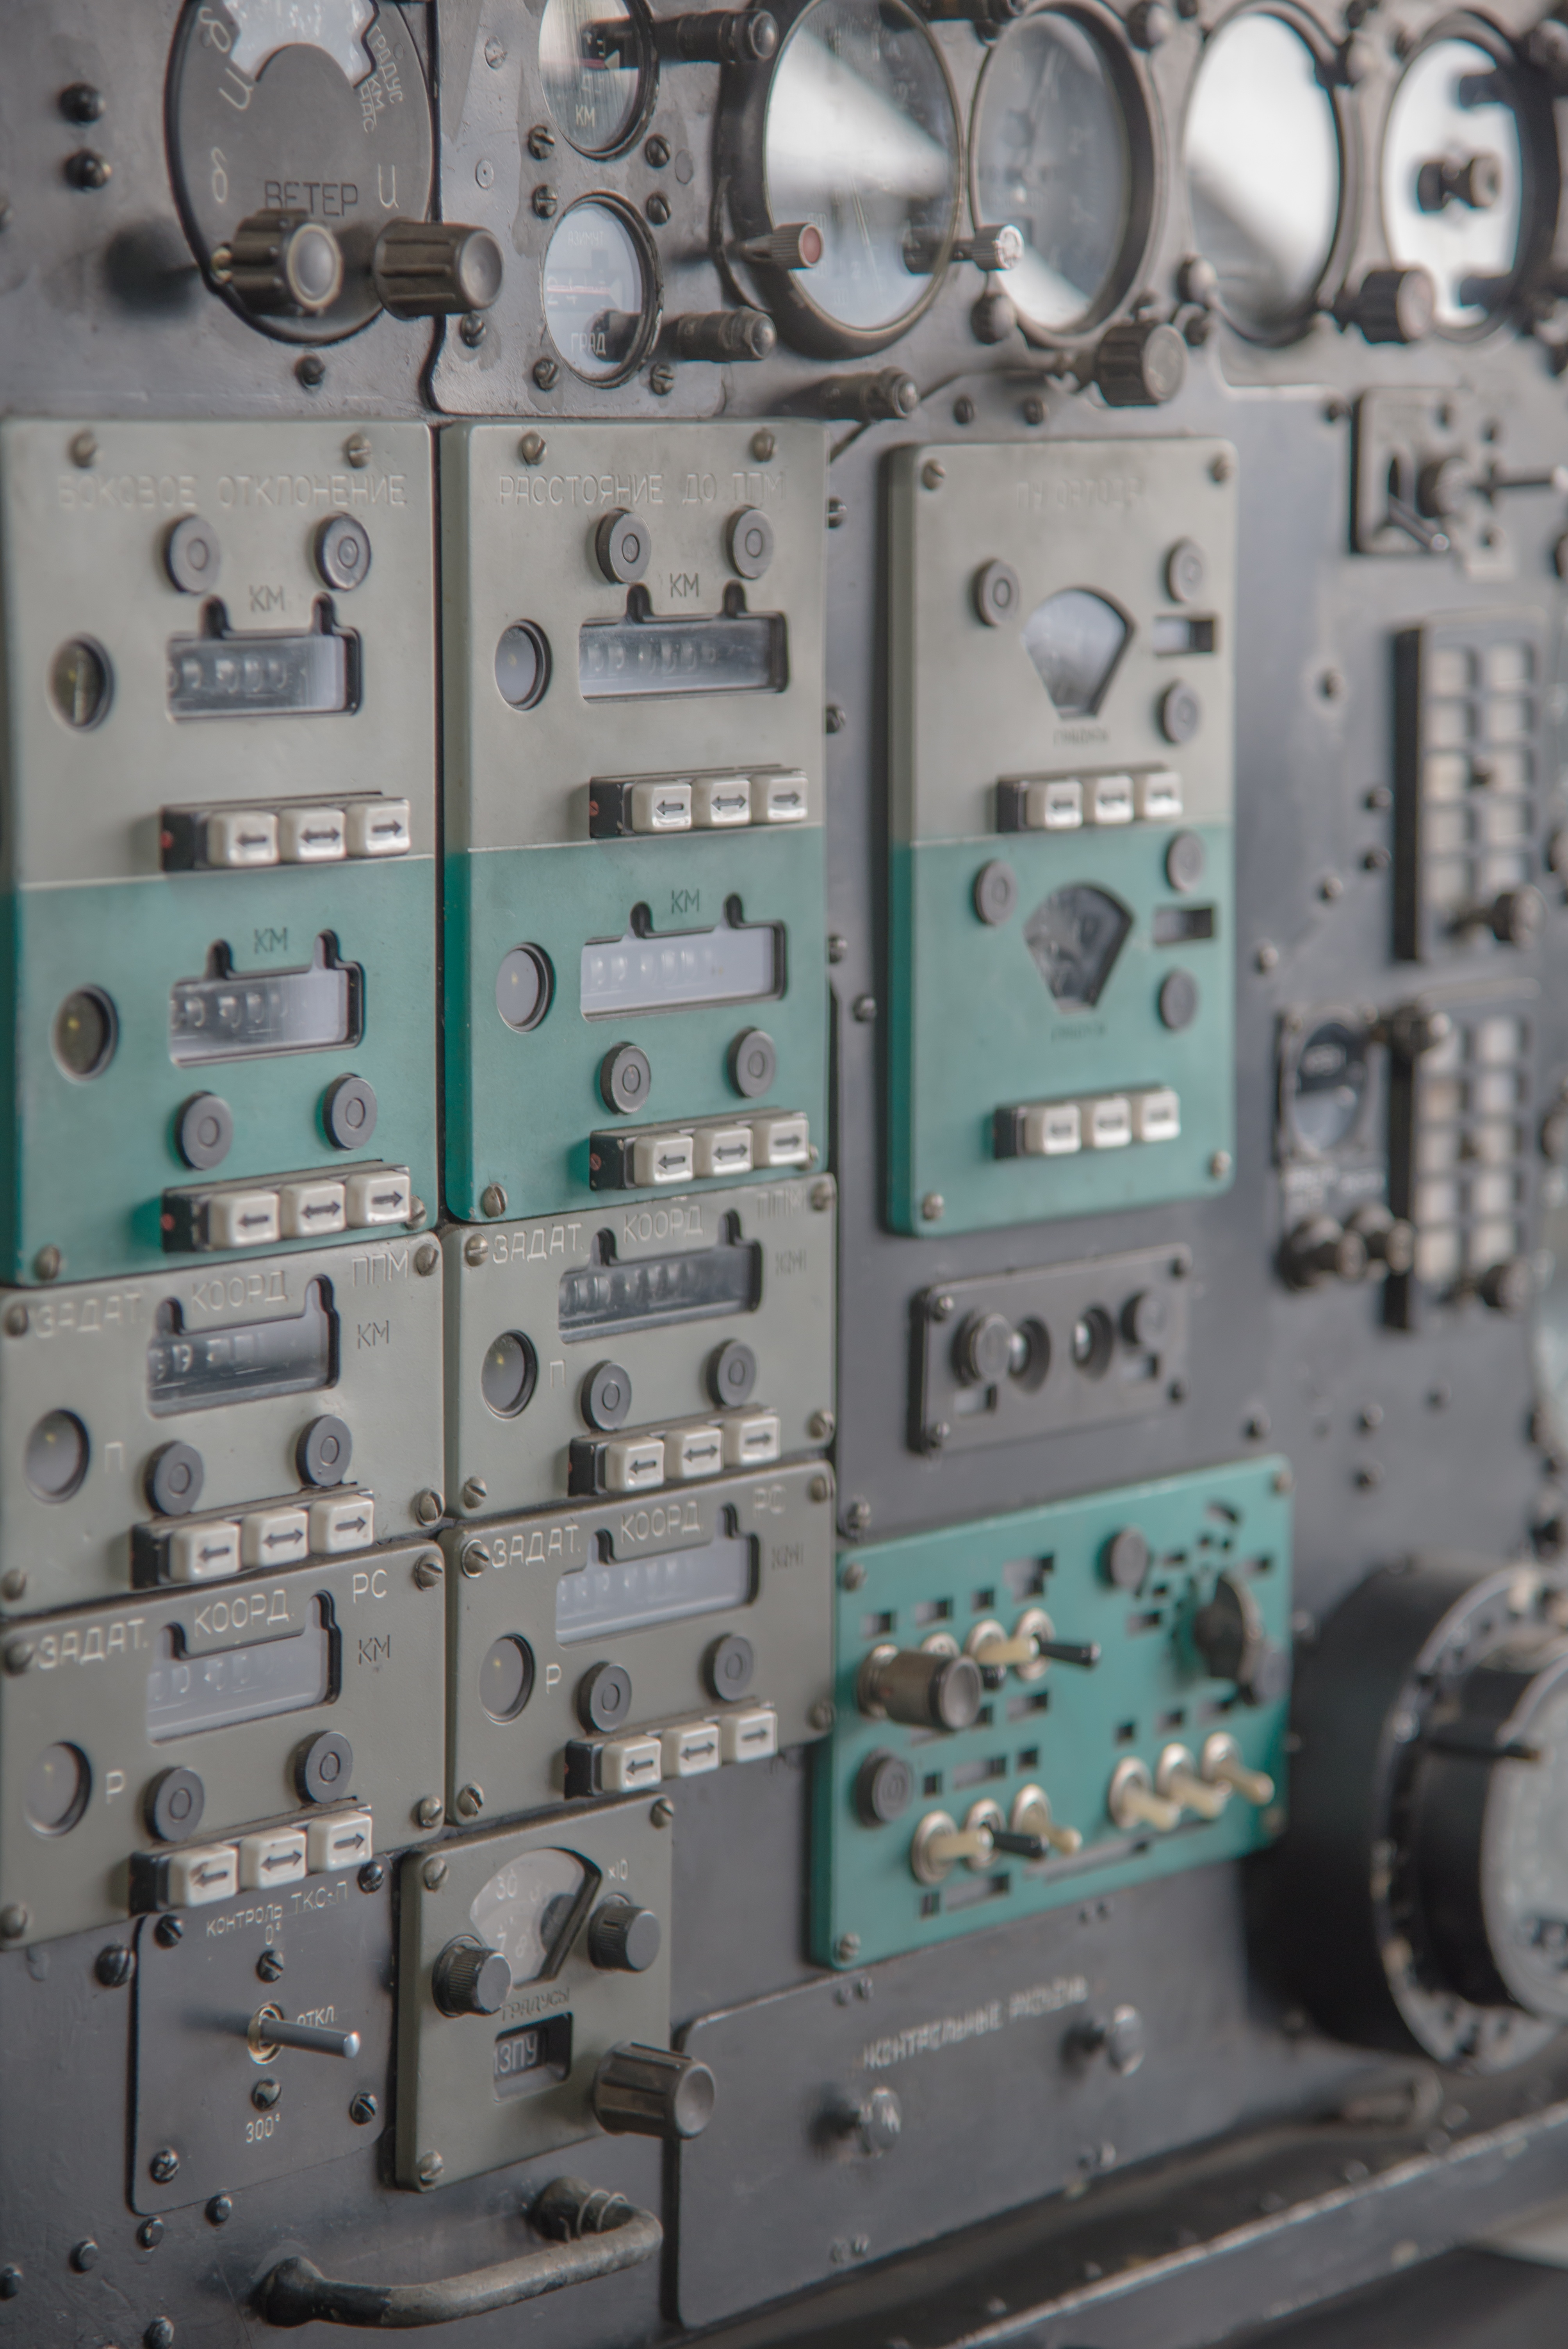
technology, interior, fly, aircraft, aviation, machine, cockpit, switch, product, instruments, buttons, flight deck, machine tool, measuring instruments, antanov